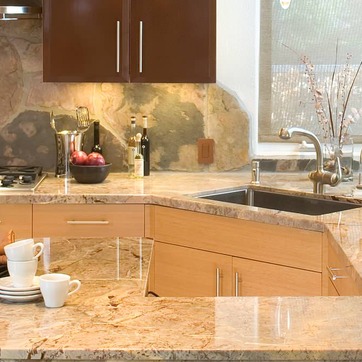
Material: polishedstone